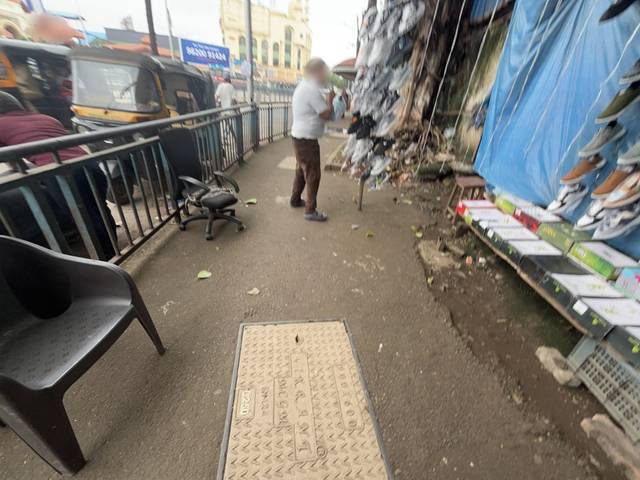
Region: India
Coordinates: 19.055, 72.84